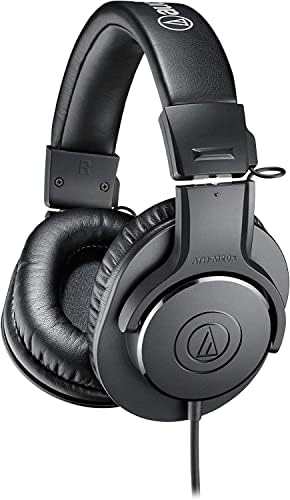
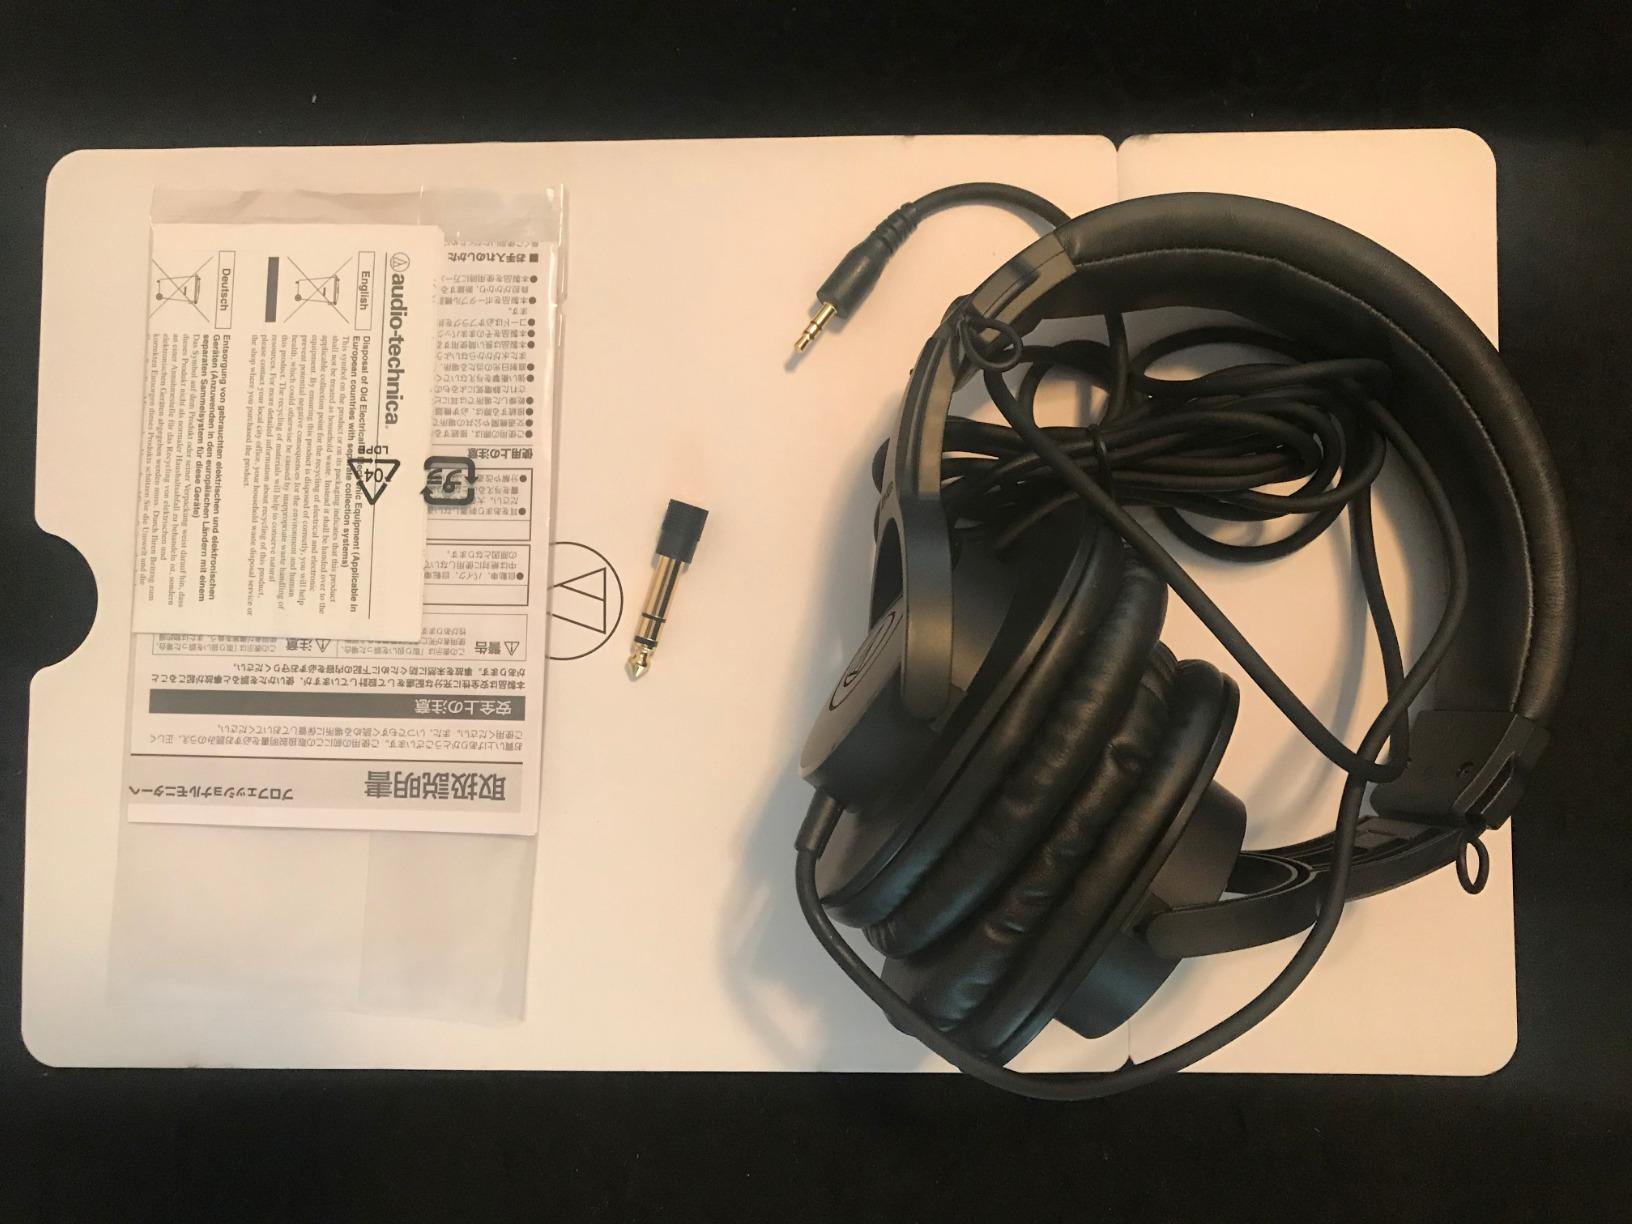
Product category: headphones
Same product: yes